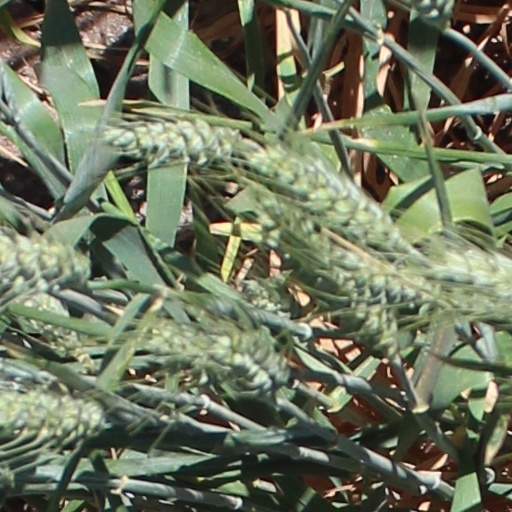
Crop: wheat